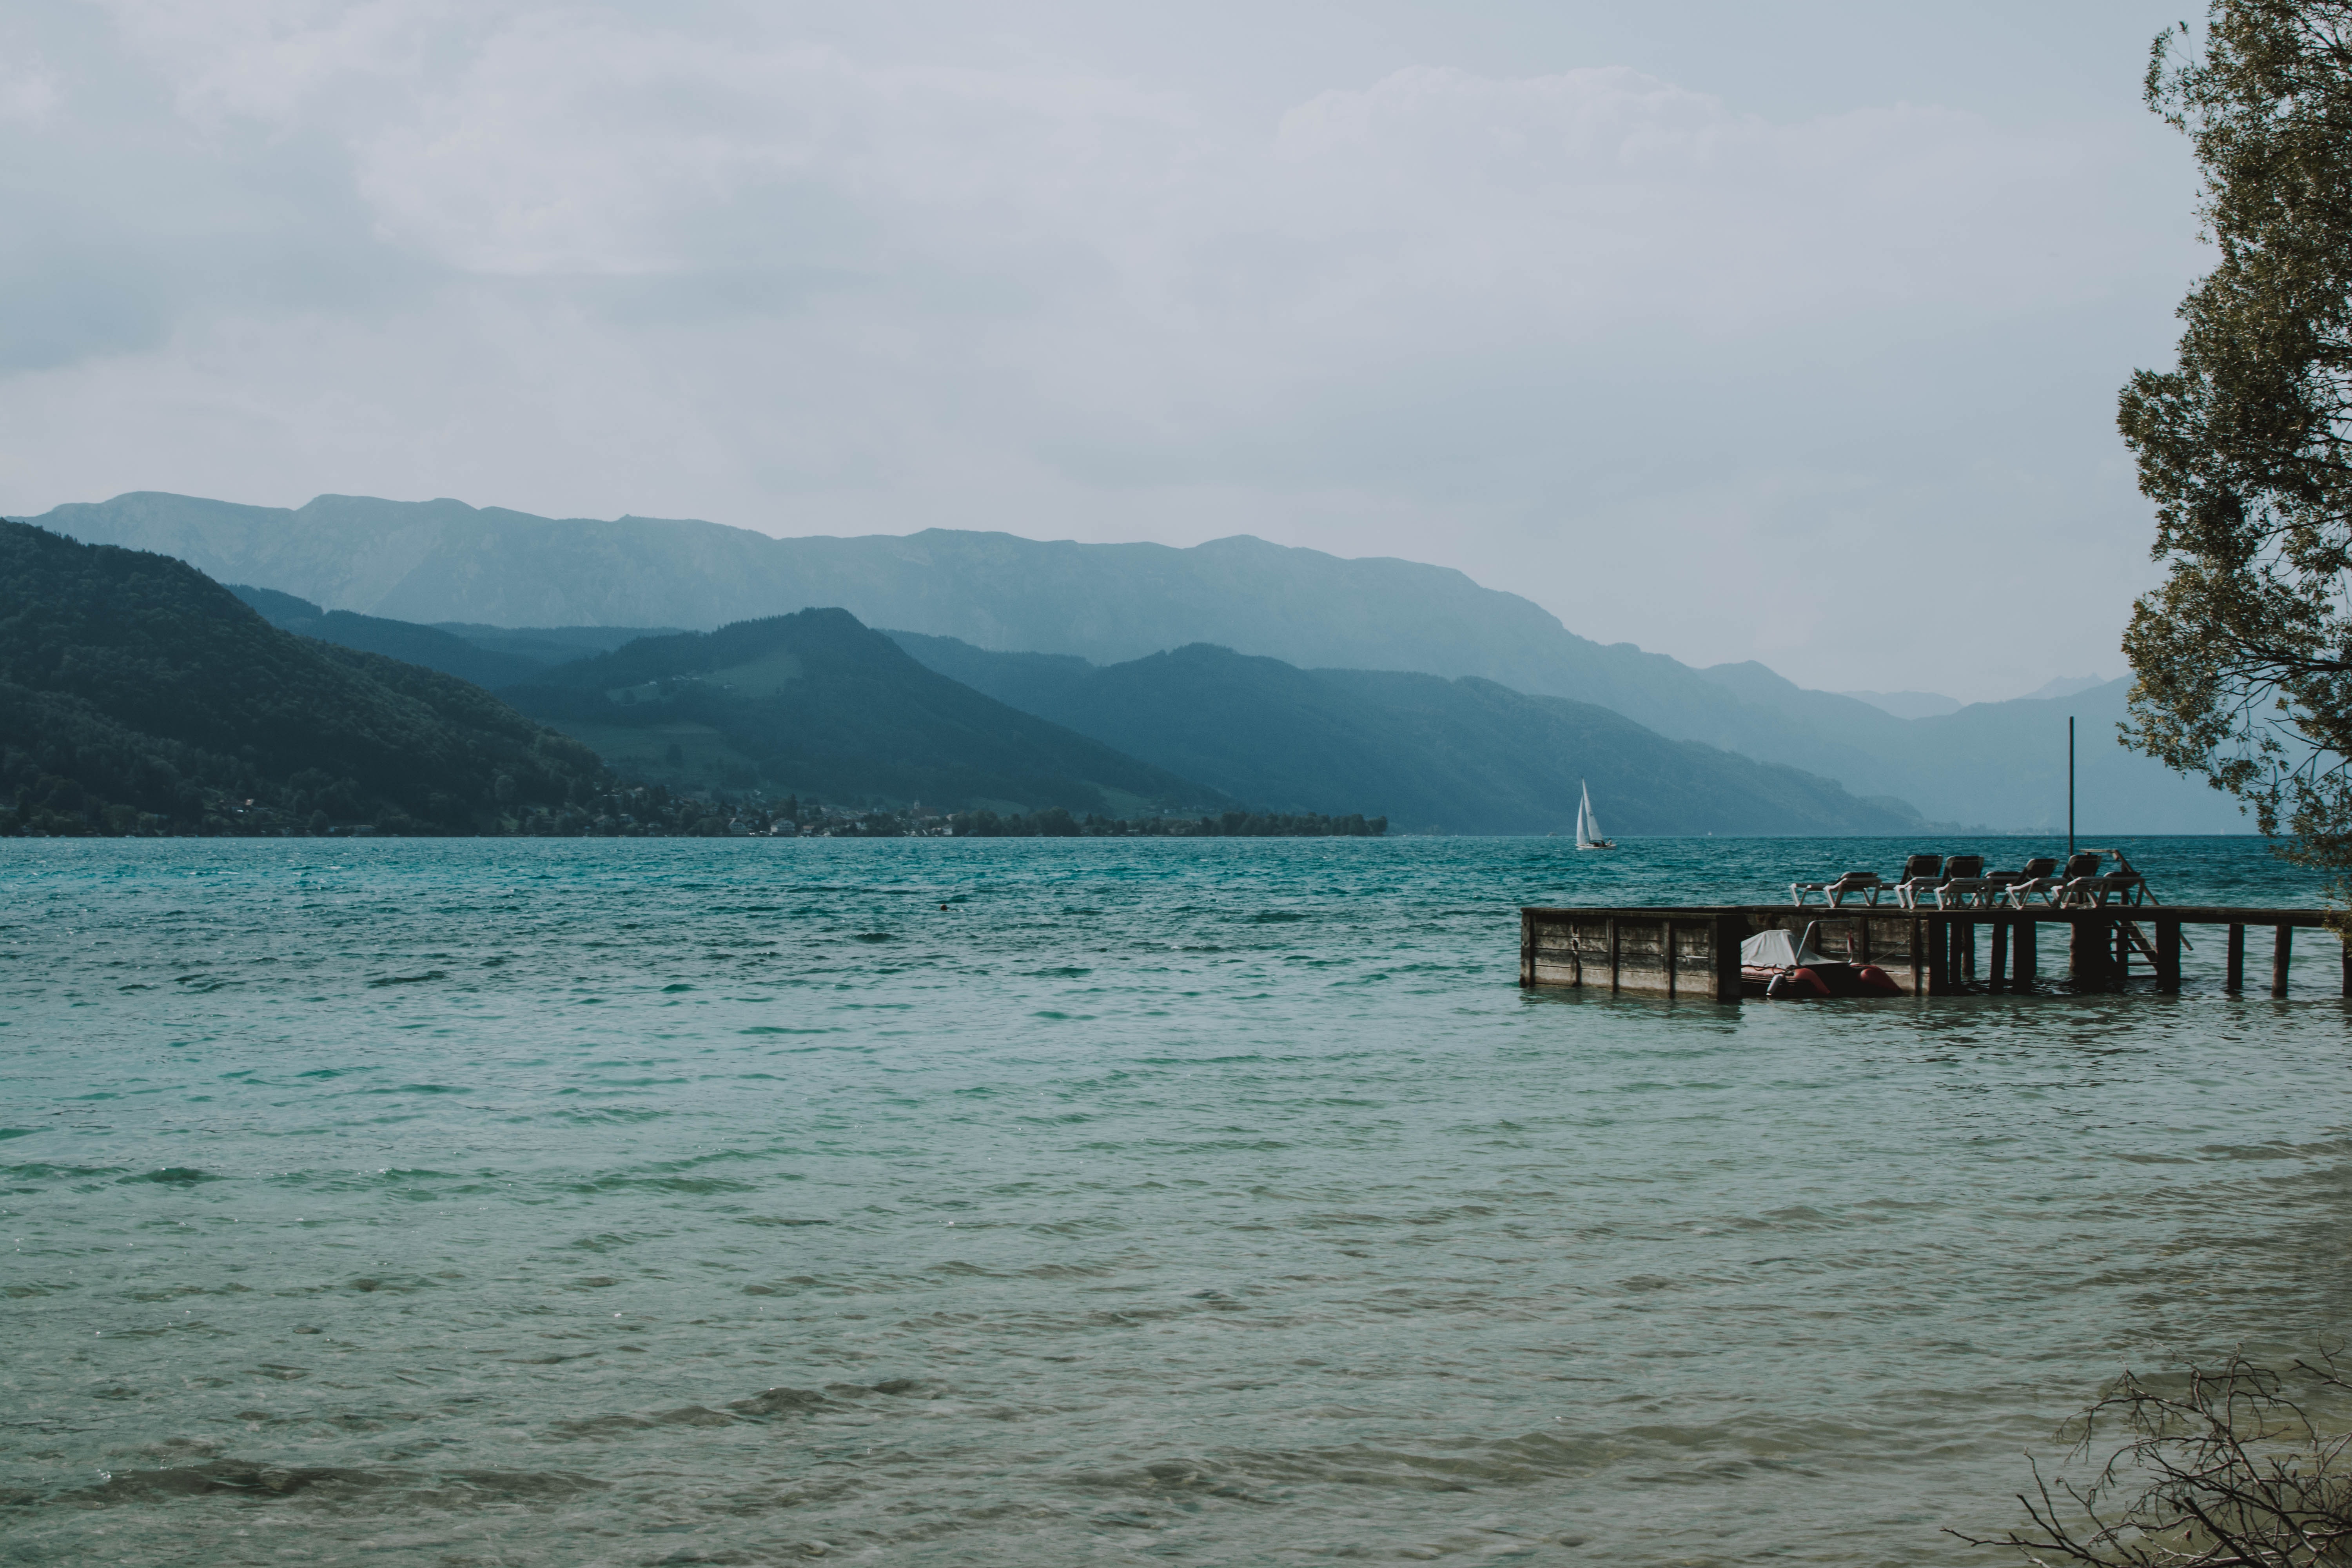
body of water, water, sky, sea, lake, water resources, river, ocean, cloud, mountain, pier, sound, vacation, hill, coast, mountain range, tree, tourism, reservoir, calm, hill station, bay, lagoon, coastal and oceanic landforms, beach, lake district, horizon, tropics, inlet, loch, wave